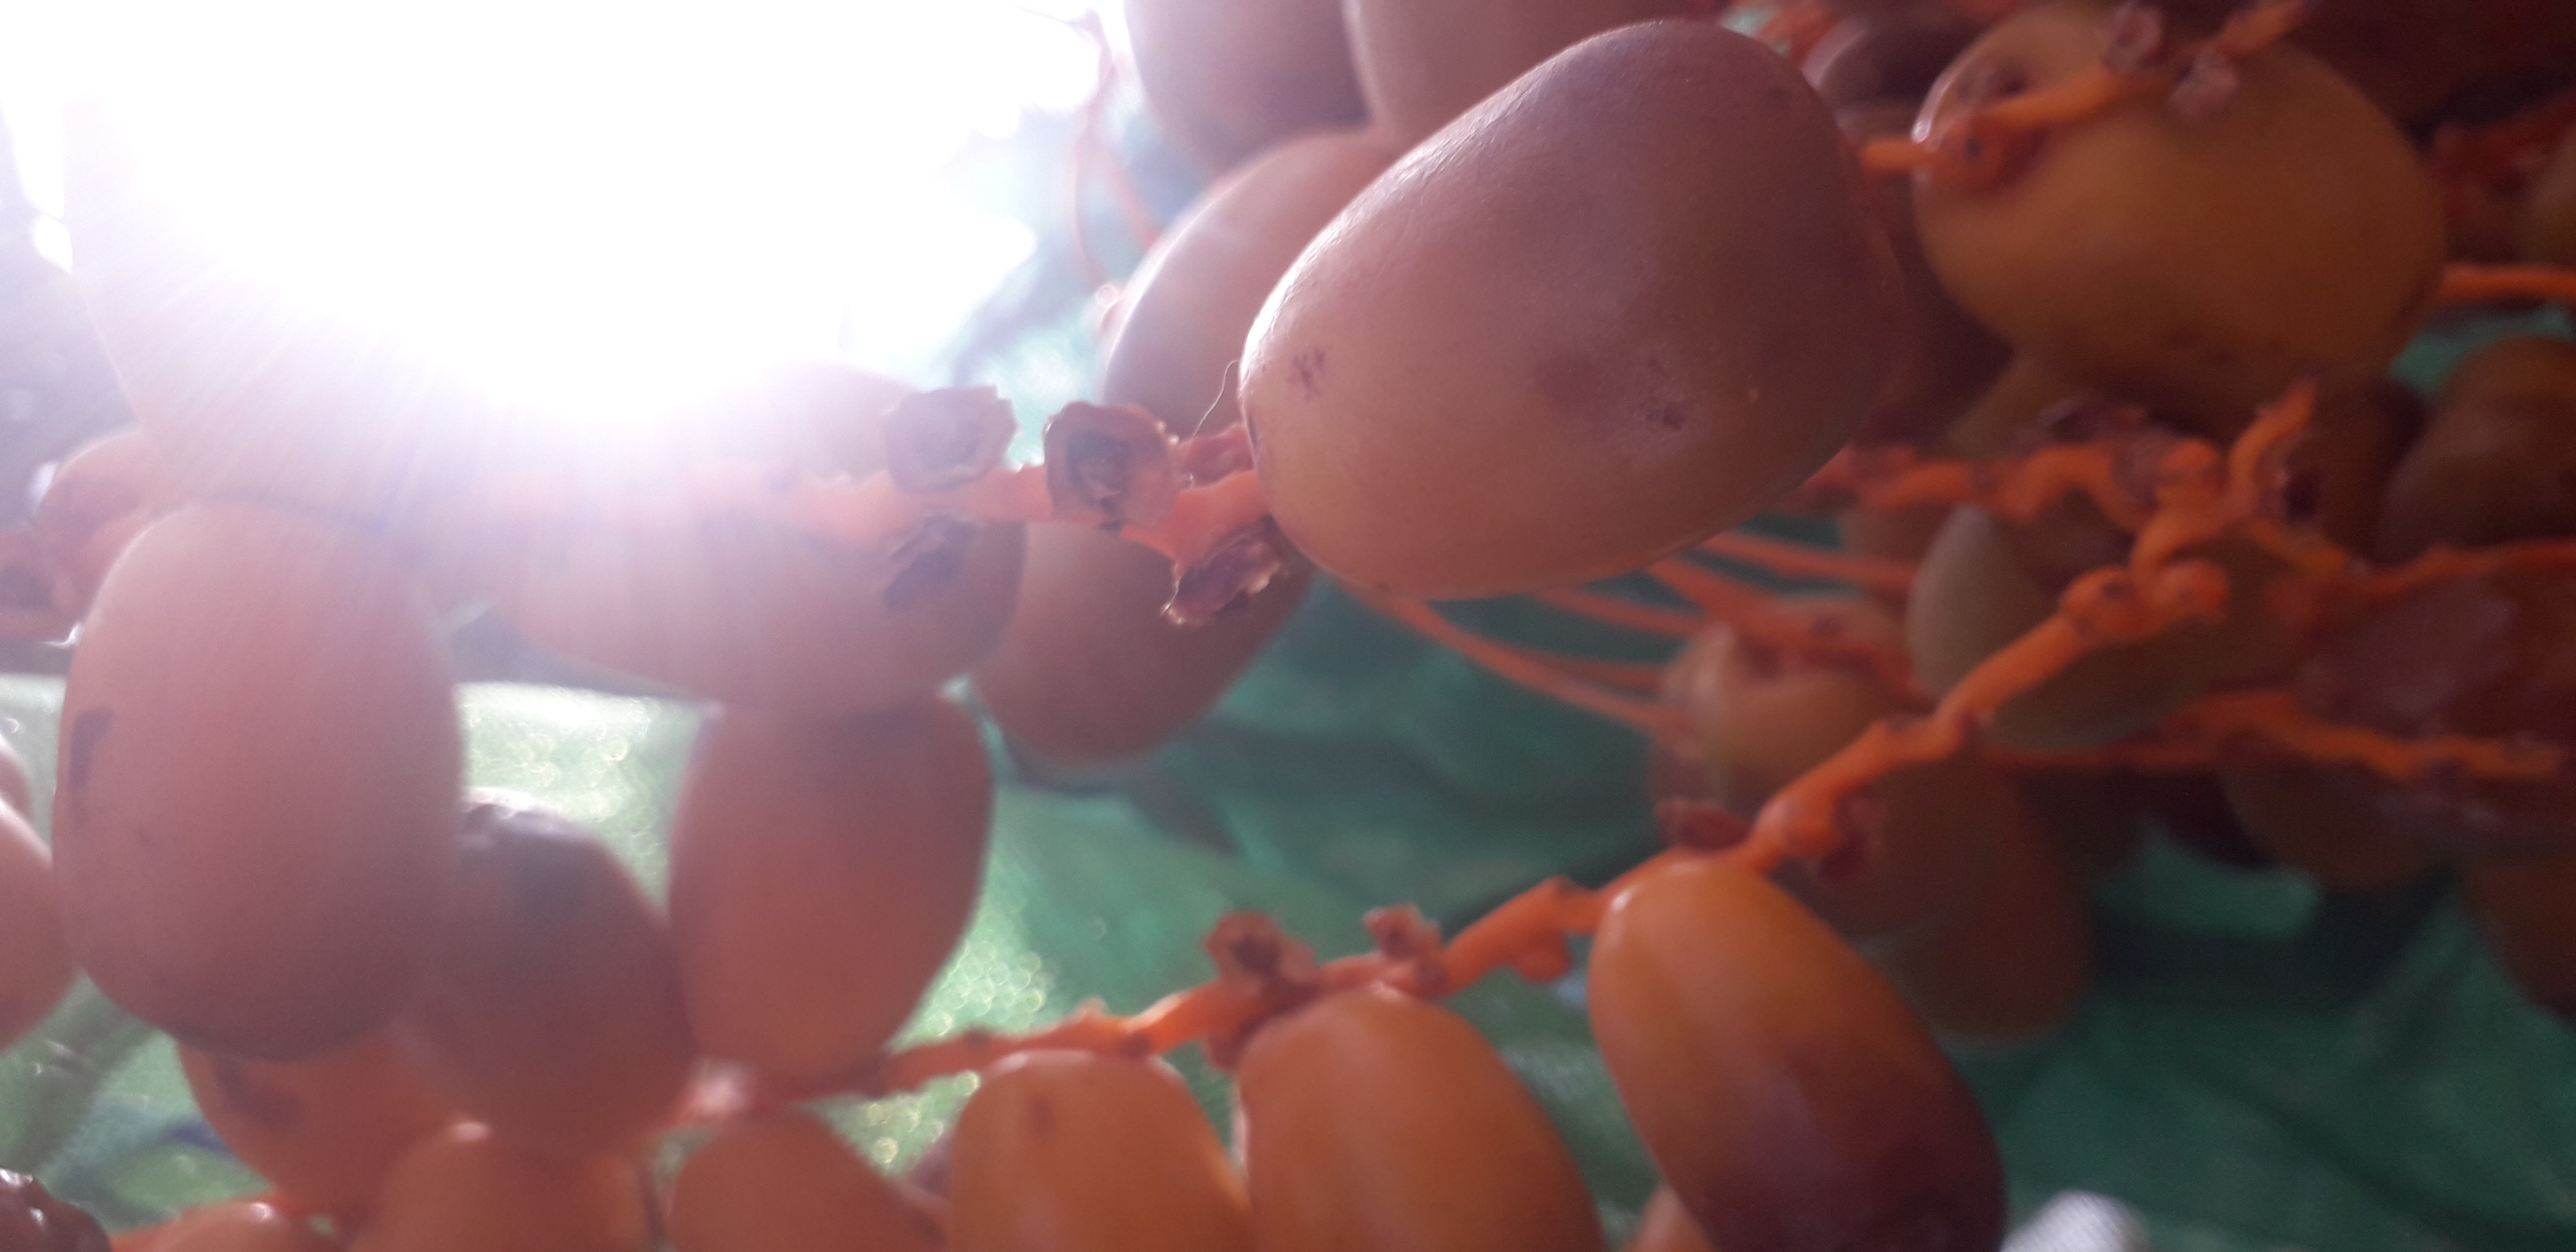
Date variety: Boufagous